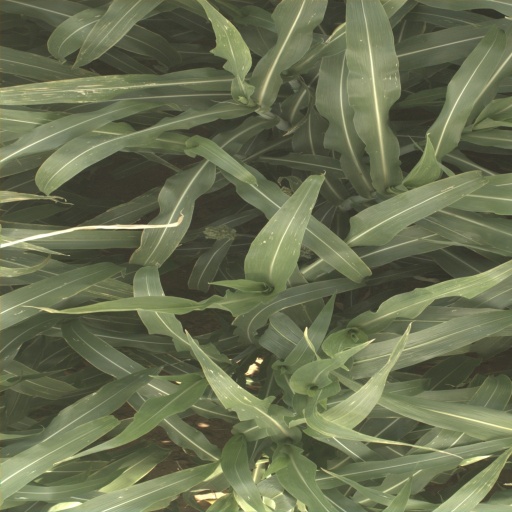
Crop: sorghum